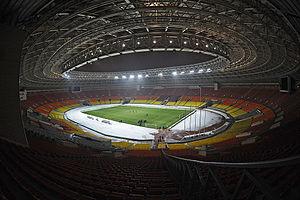
Le stade Loujniki ou stade olympique de Moscou est la plus grande enceinte sportive de Russie. Pouvant accueillir 81 000 spectateurs, il fut bâti sous le nom de stade Central Lénine, et contenait 103 000 places à sa construction.